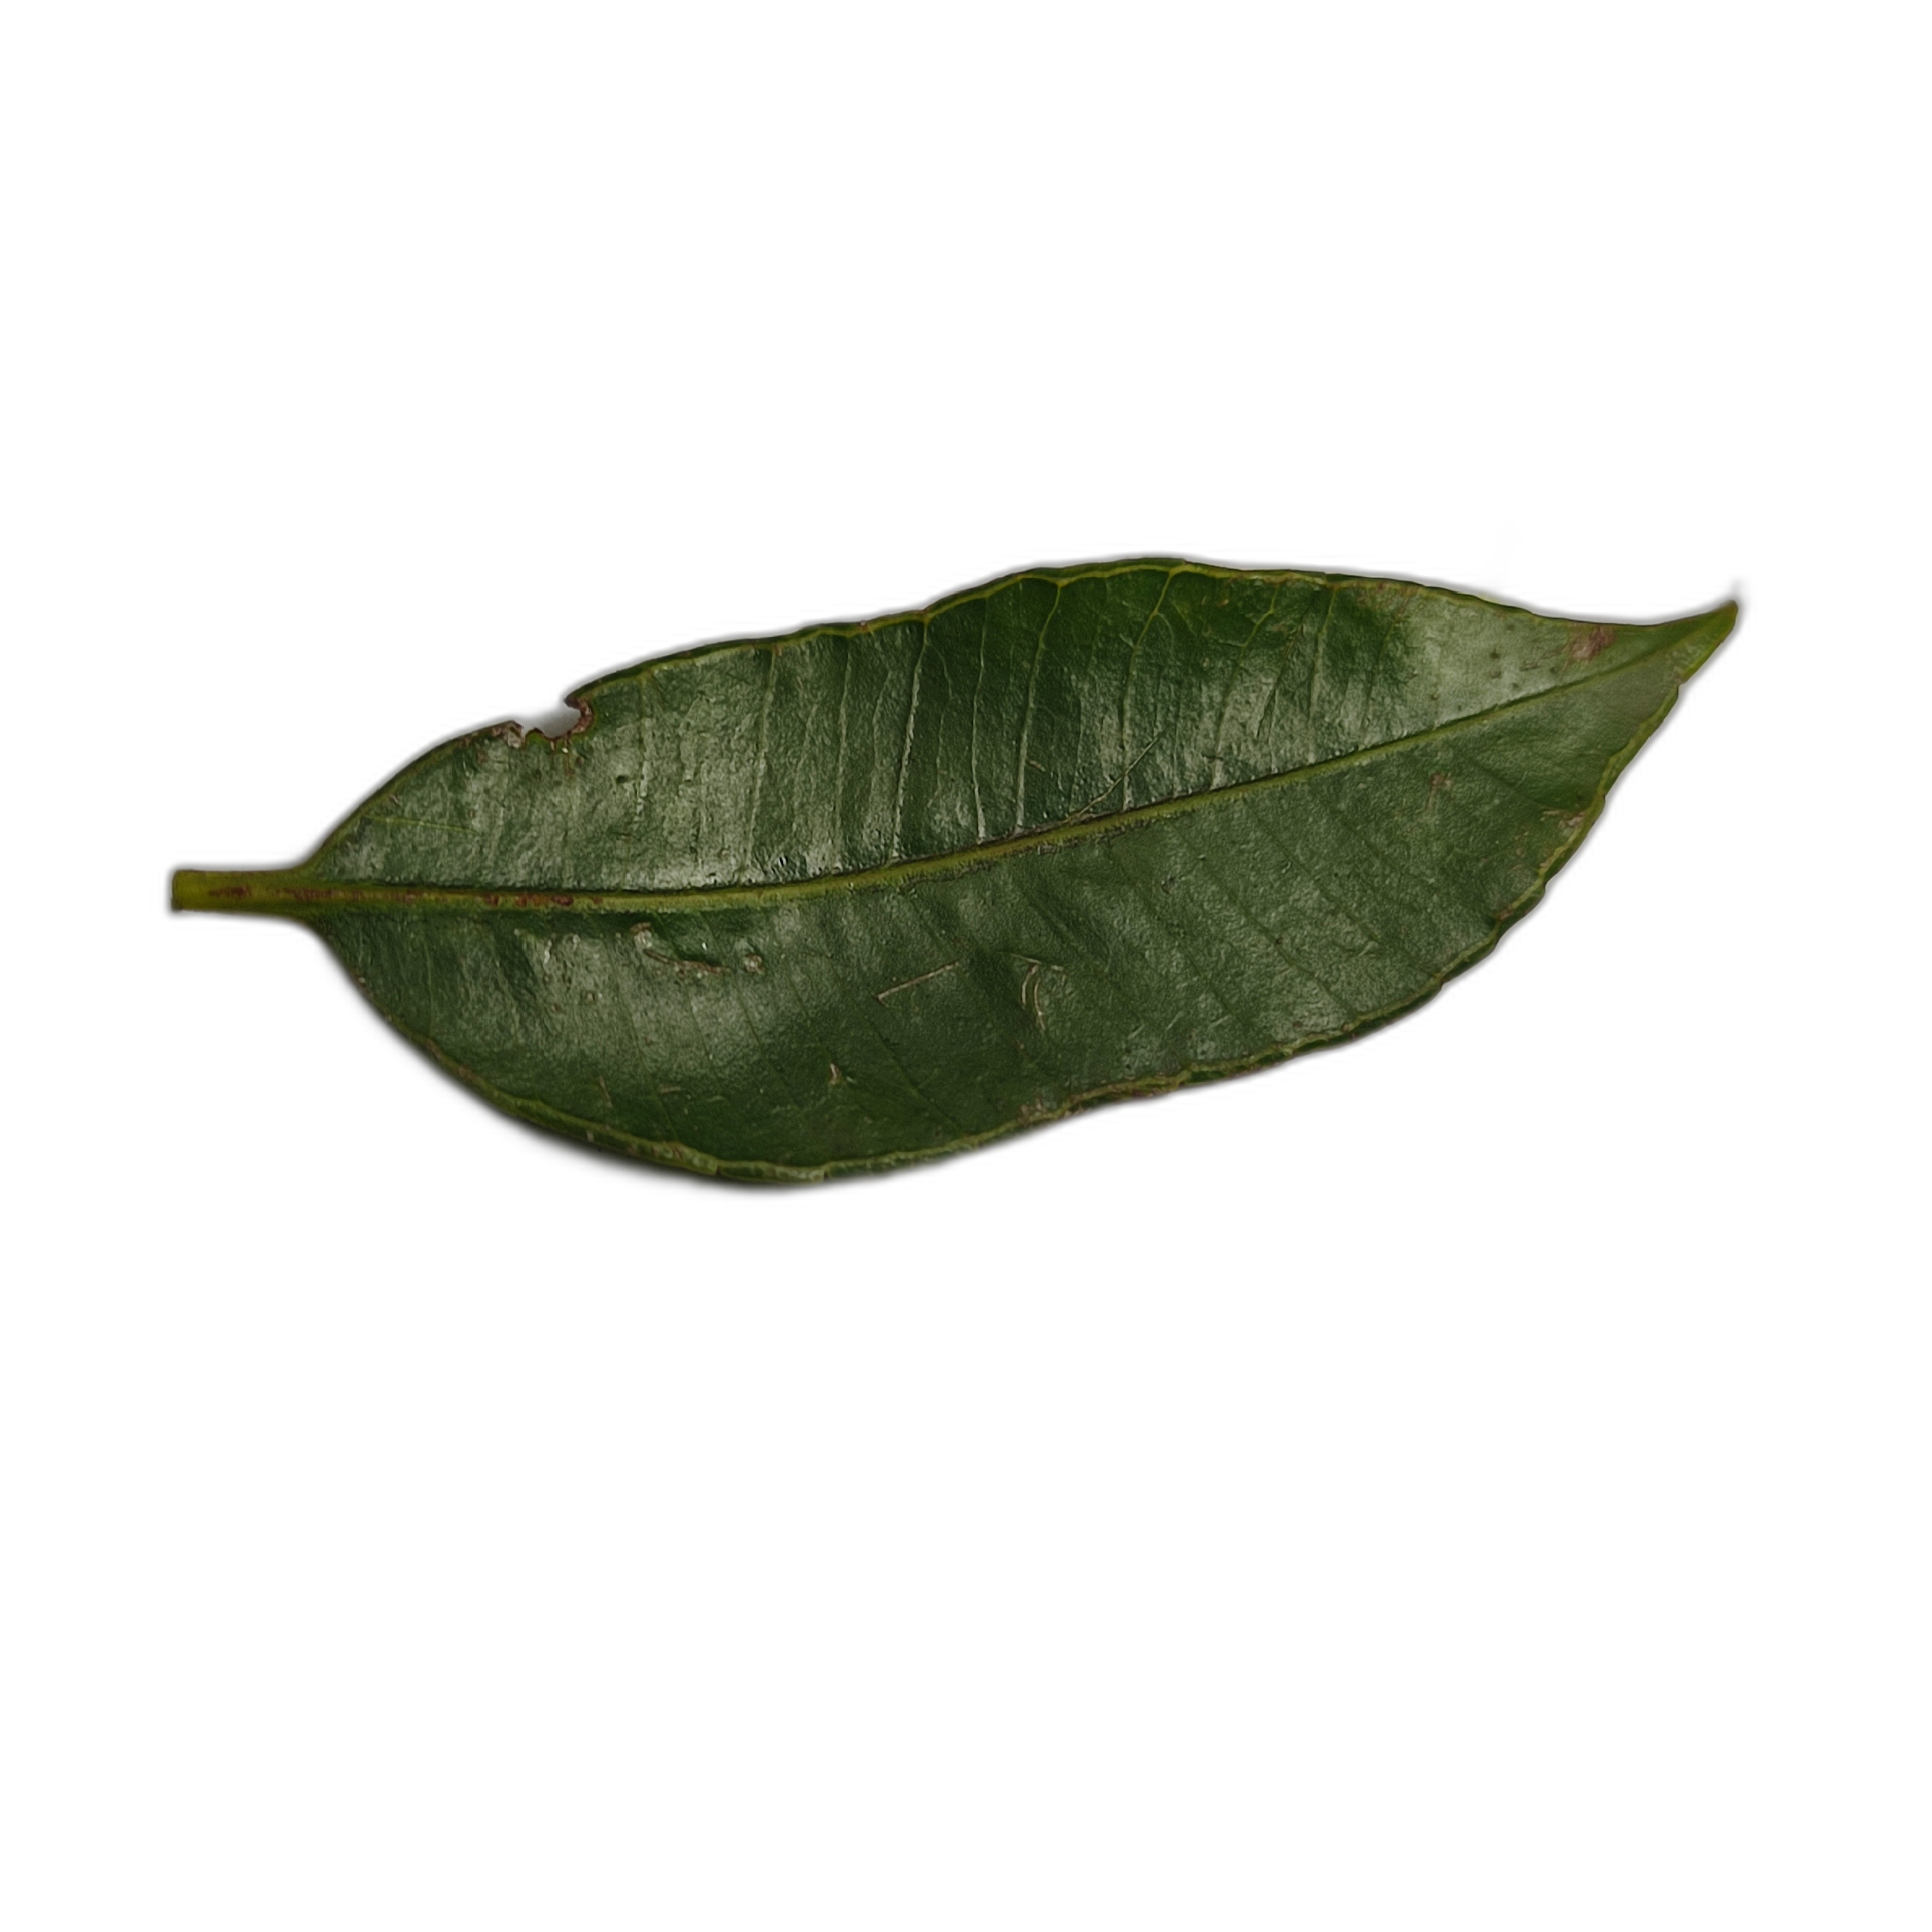
Label: healthy